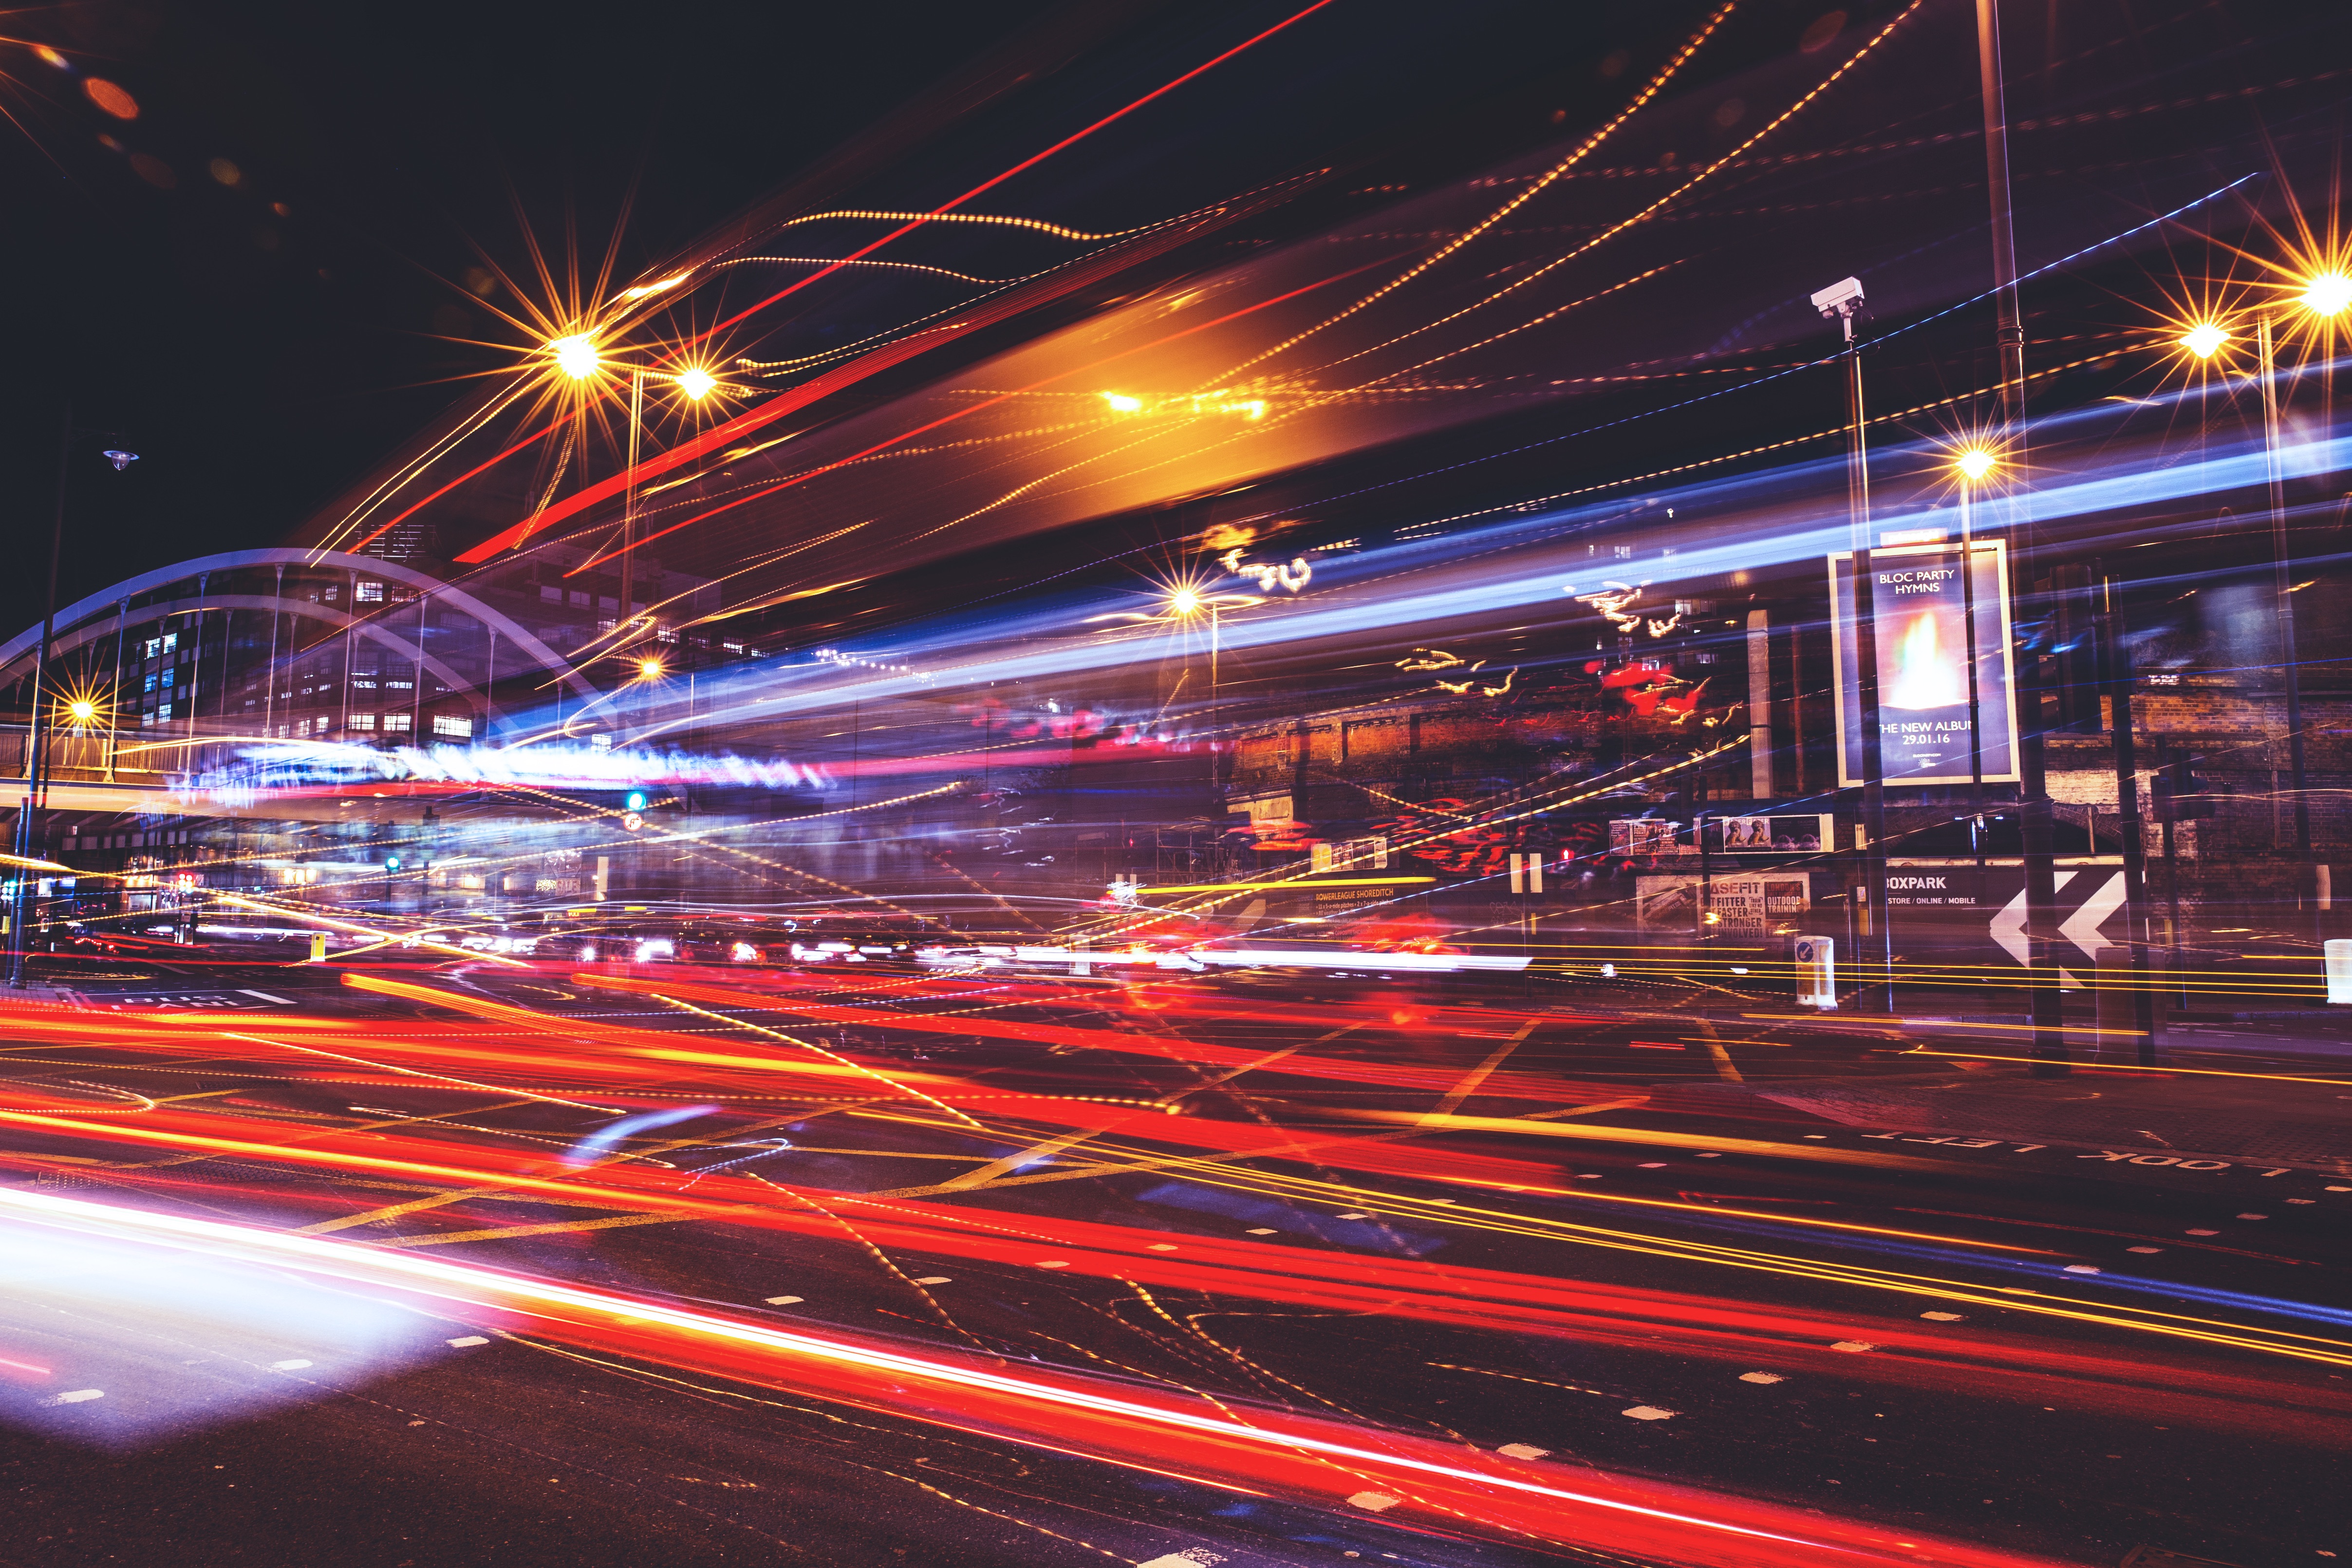
light, traffic, car, night, highway, city, cityscape, evening, speed, lighting, infrastructure